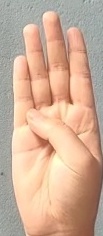
ASL sign: B